Yilan County, Taiwan

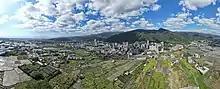
Jiaoxi Aerial Panorama with Jiaoxi Train Station, Yilan in the middle of the frame. December 2022.

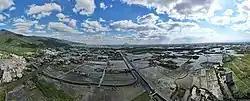
Jiaoxi Township in Yilan from above with Turtle Island 龜山島, Taiwan's one active Volcano, sitting on the horizon in the middle of the frame.

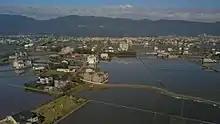
Yilan County in Taiwan

The name "Yilan" derives from the indigenous Kavalan people. Other former names in reference to this area in the Yilan Plain include "Kabalan", "Kavalan", "Kavaland", "kap-a-lan", "Yiland" and "Gilan". Before 2009, the county's official name was transliterated as Ilan.